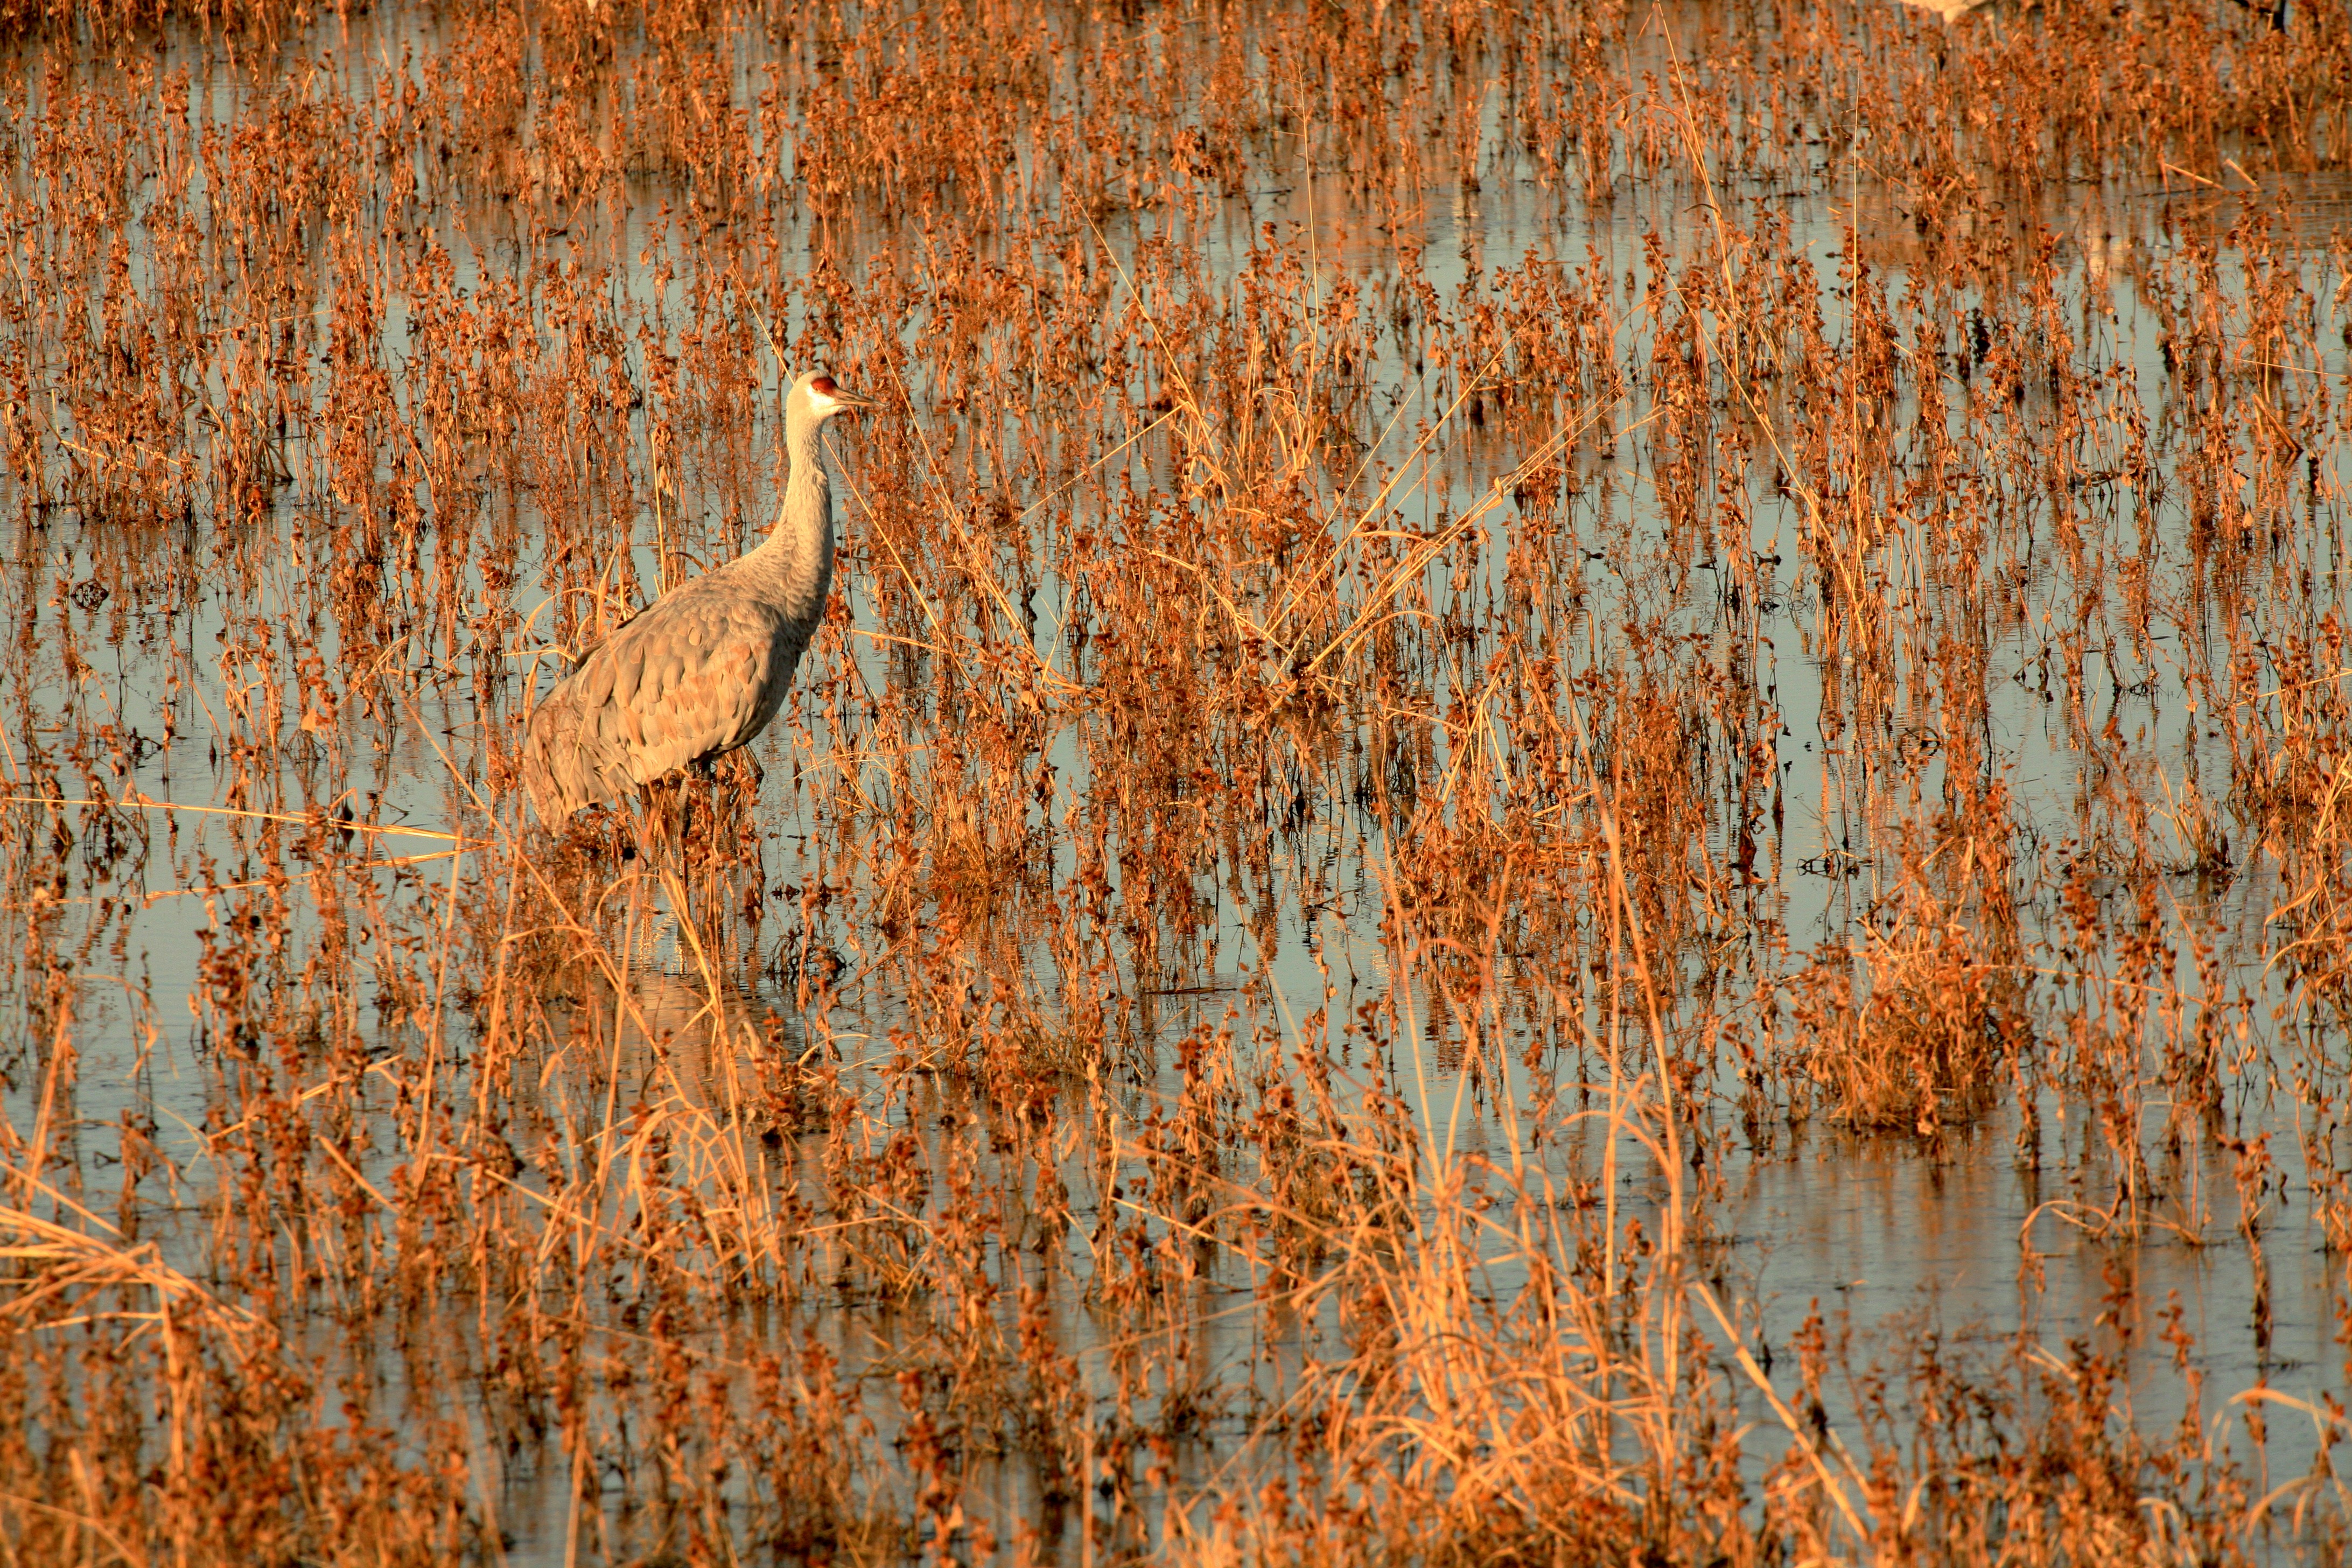
tree, nature, outdoor, swamp, wilderness, branch, bird, prairie, texture, leaf, trunk, animal, fly, formation, wildlife, wild, beak, birch, autumn, soil, mammal, freedom, feather, season, avian, majestic, geology, wings, vertebrate, creature, habitat, natural environment, woody plant